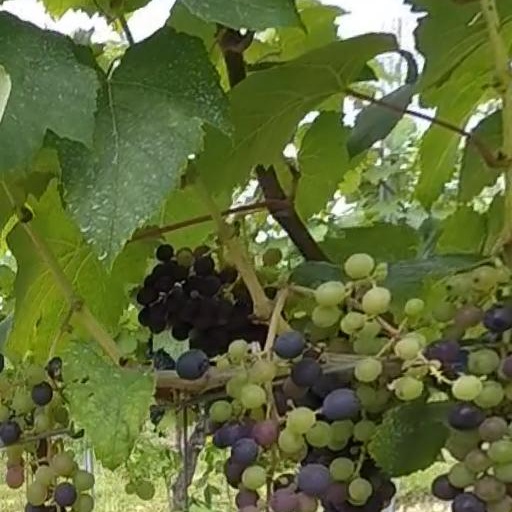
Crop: grape